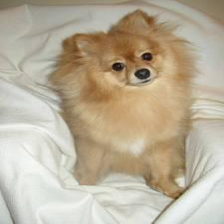
Species: dog
Breed: pomeranian